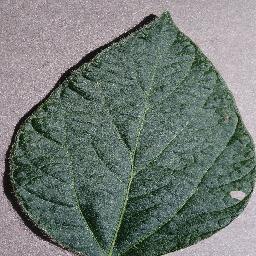
Label: Soybean___healthy